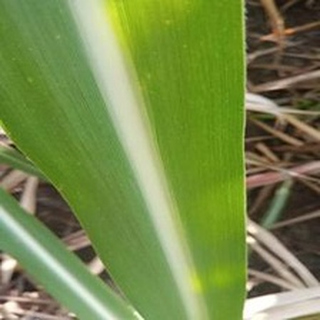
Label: healthy_sugarcane